The Lunar Trilogy

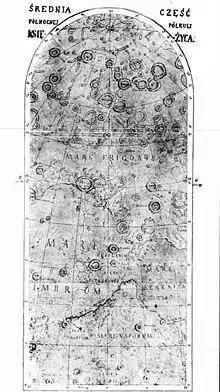
Map of the northern hemisphere of the Moon, from "Na Srebrnym Globie"

"On the Silver Globe" is the initial book of the trilogy, setting forth in first-person narrative the odyssey and subsequent tribulations of a disastrously miscalculated expedition to the Moon with four men and one woman. As part of the same mission, a second rocketship with two French voyagers, the brothers Remogner, is propelled towards the silver globe immediately afterwards. They, too, are lost, presumably after crashing upon the lunar surface.